Super Bowl XLII

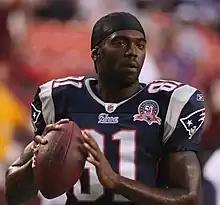
WR Randy Moss caught a league-record 23 touchdowns in 2007–08

The team was led by then eighth-year quarterback Tom Brady who proceeded to have the best season of his entire career and won his first NFL MVP and NFL Offensive MVP awards, throwing for a then-career-high 4,806 yards and a then NFL record 50 touchdowns (22 more than his previous best season; since broken by Peyton Manning in 2013), and just eight interceptions. His passer rating of 117.2 was the second-highest season rating in NFL history. One often-cited reason for Brady's improved numbers was the acquisition of receivers Randy Moss and Wes Welker. The Patriots acquired Moss, a nine-year veteran, from the Oakland Raiders for a fourth-round pick in the 2007 NFL draft after Moss had, statistically, the worst year of his career (with 42 receptions for 553 yards and three touchdowns). With the Patriots, though, Moss caught 98 receptions for 1,493 yards and an NFL record 23 touchdowns, and was selected a first-team All Pro. The Patriots also gave the Miami Dolphins second- and seventh-round picks for Welker. Welker tied for the league lead with 112 receptions for 1,175 yards and 8 touchdowns, while also returning 25 punts for 249 yards and 7 kickoffs for 176, earning himself second-team All Pro selection. Welker and Moss both earned votes for Offensive Player of the Year. Other major contributors to the Patriots' passing game included Donté Stallworth, who added 697 yards and three touchdowns, and tight end Benjamin Watson, whose 36 receptions totaled 389 yards and six touchdowns.